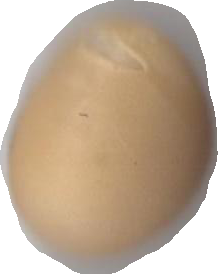
Variety: Anjasmoro